List of Colorado state wildlife areas

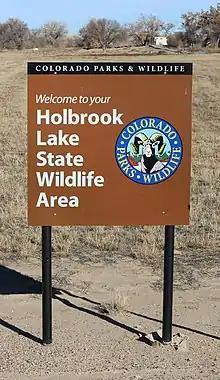
Holbrook Reservoir State Wildlife Area

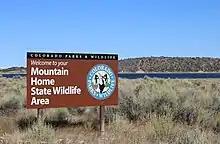
Mountain Home Reservoir State Wildlife Area.

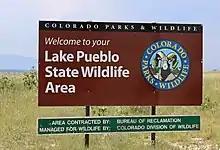
Pueblo Reservoir State Wildlife Area.

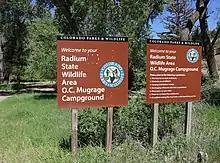
Radium State Wildlife Area.

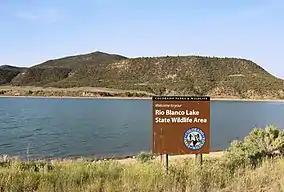
Rio Blanco Lake State Wildlife Area.

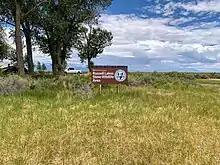
Russell Lakes State Wildlife Area.

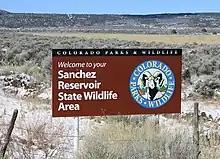
Sanchez Reservoir State Wildlife Area.

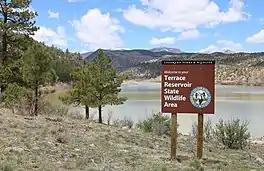
Terrace Reservoir State Wildlife Area.

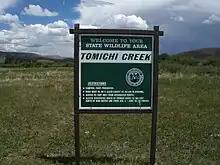
Tomichi Creek State Wildlife Area.

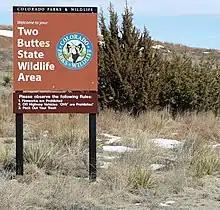
Two Buttes Reservoir State Wildlife Area.

Please see Colorado State Wildlife Areas for a current list of the state wildlife areas in Colorado.